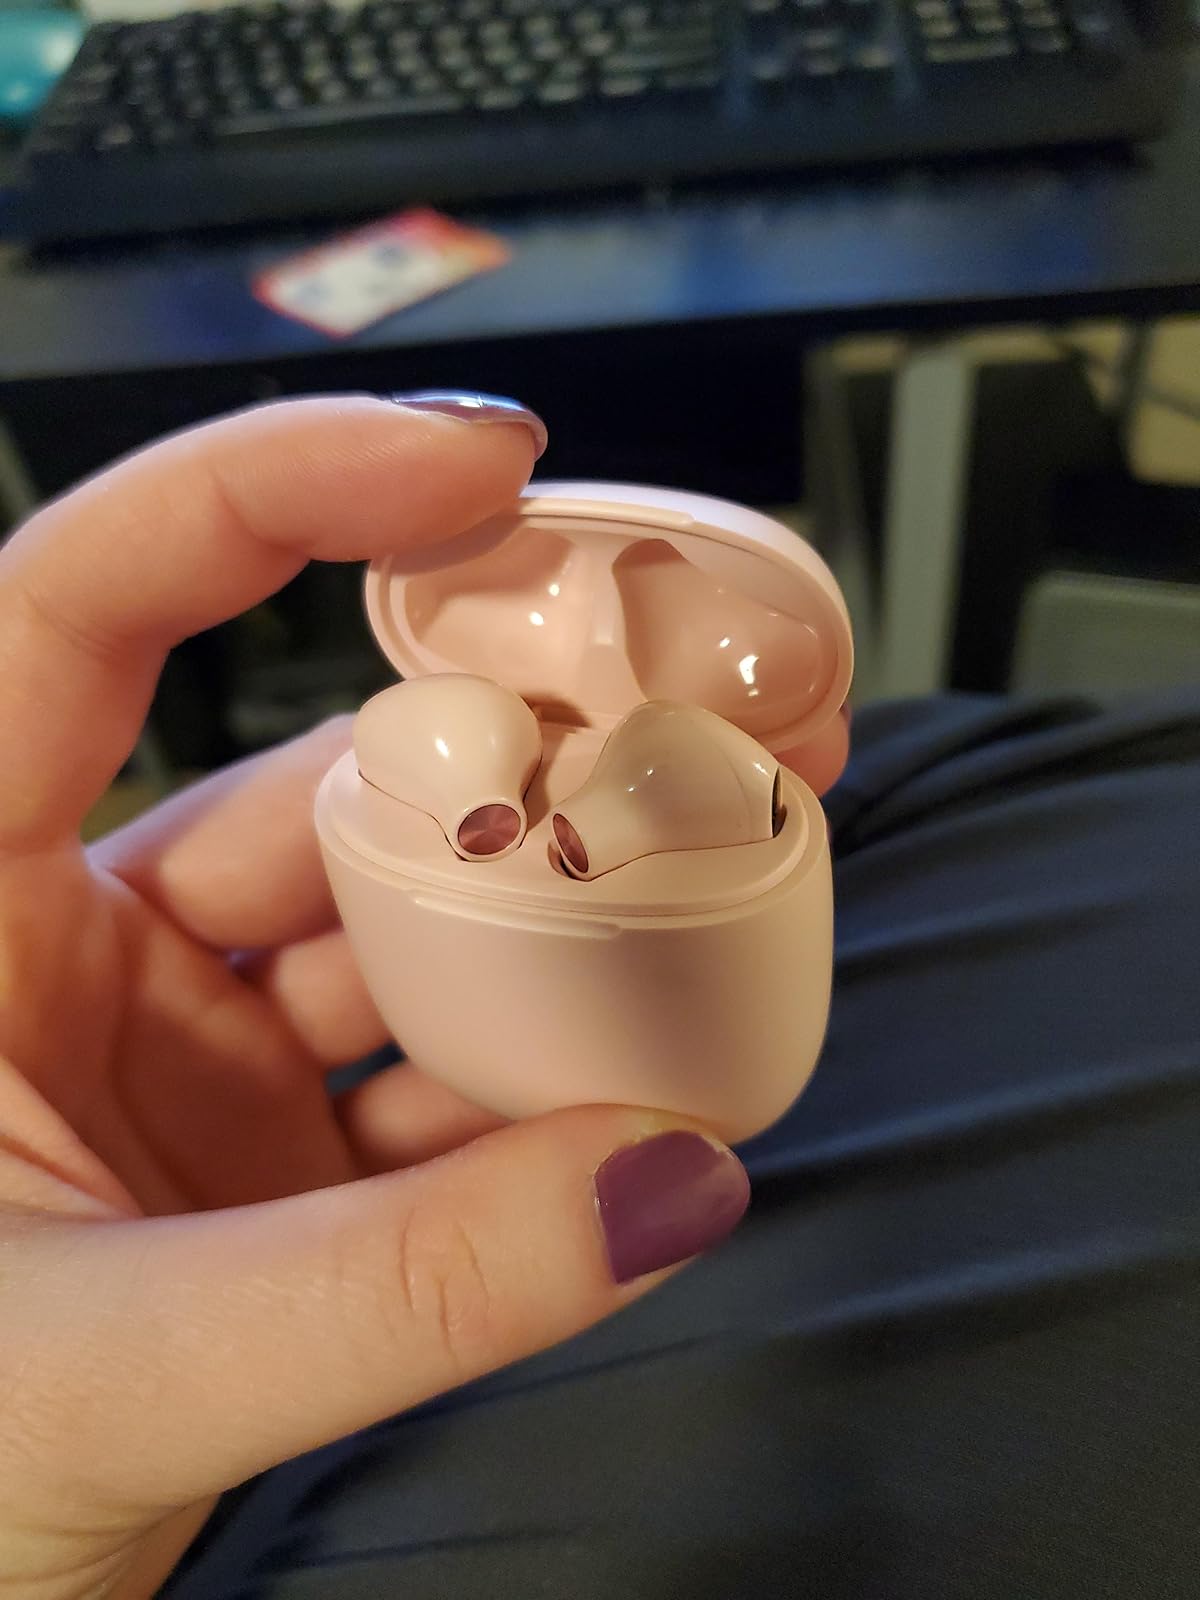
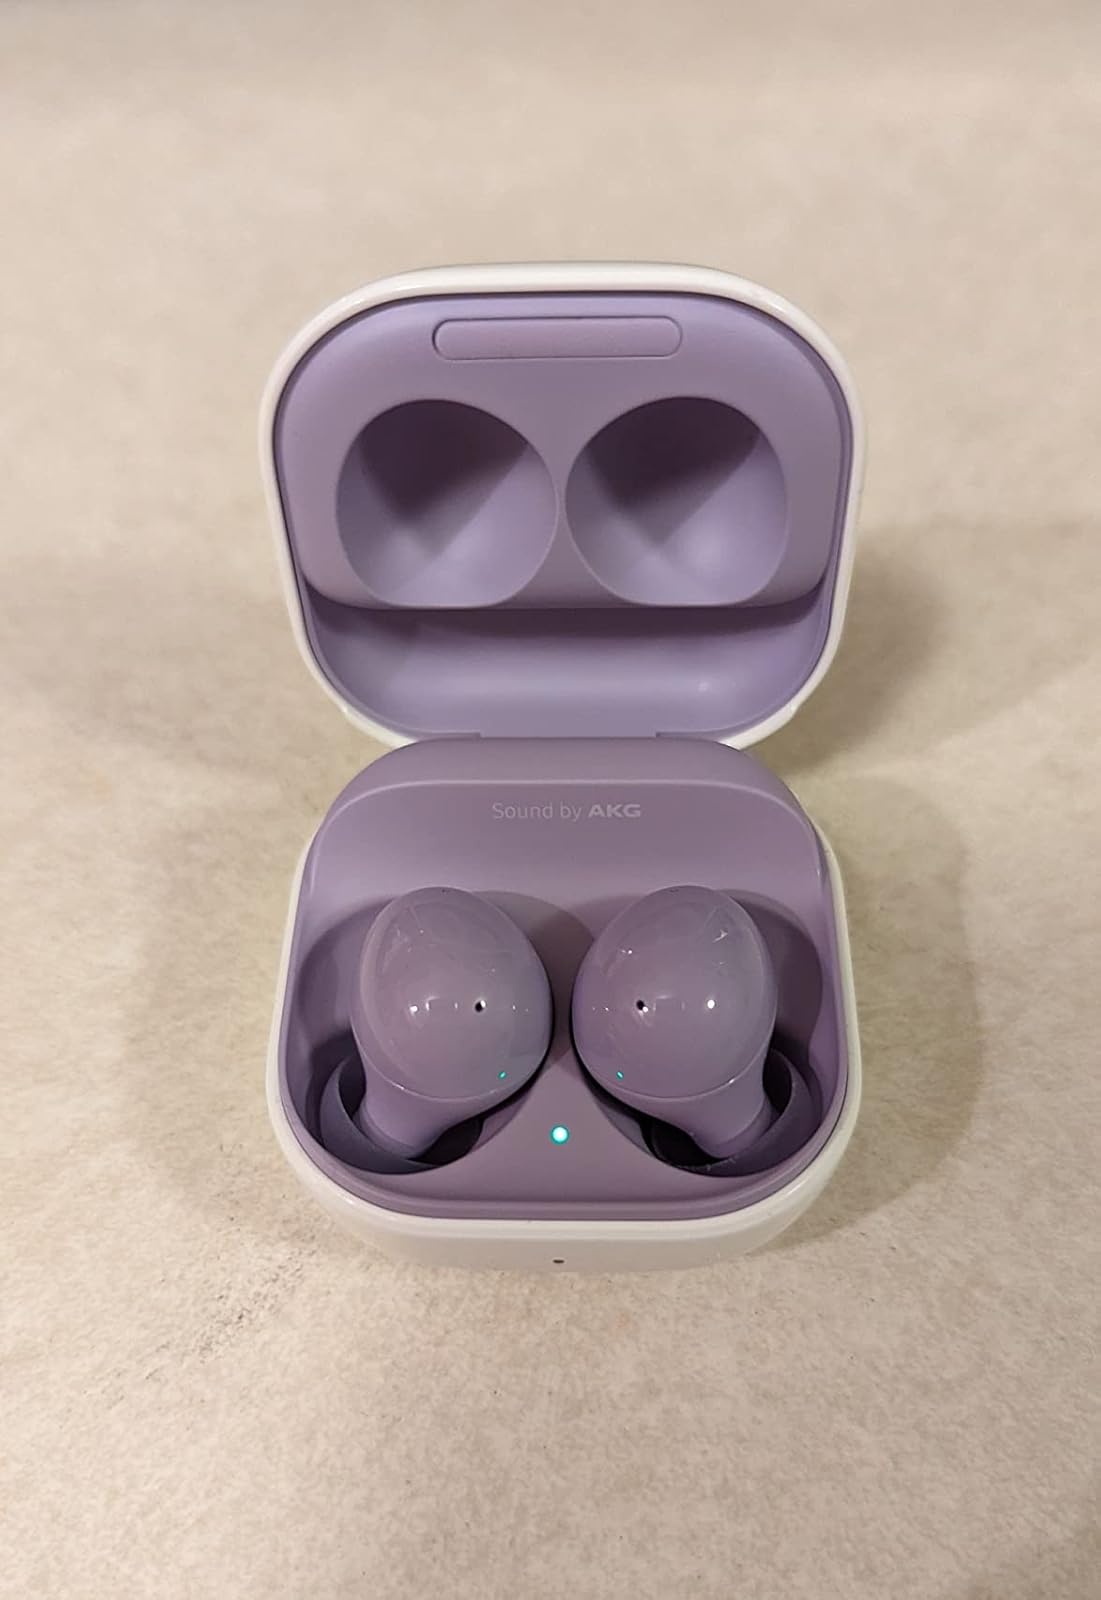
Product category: earbuds
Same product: no